George Melican

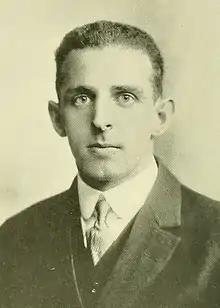
Melican pictured in "Index 1915", UMass yearbook

George Deady Melican (born July 27, 1889) was an American football player and coach. He served as the head football coach at Massachusetts Agricultural College—now the University of Massachusetts Amherst in 1916. He compiled a 2–4–2 record that season.